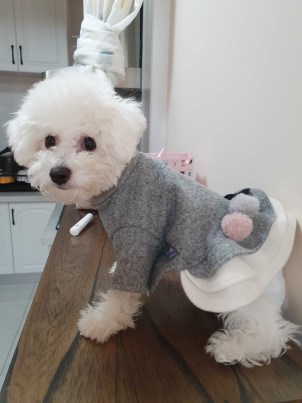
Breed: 3083-n000117-Bichon_Frise